List of rivers of Liechtenstein

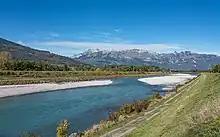
The Rhine at Vaduz

This is a list of rivers flowing through Liechtenstein.